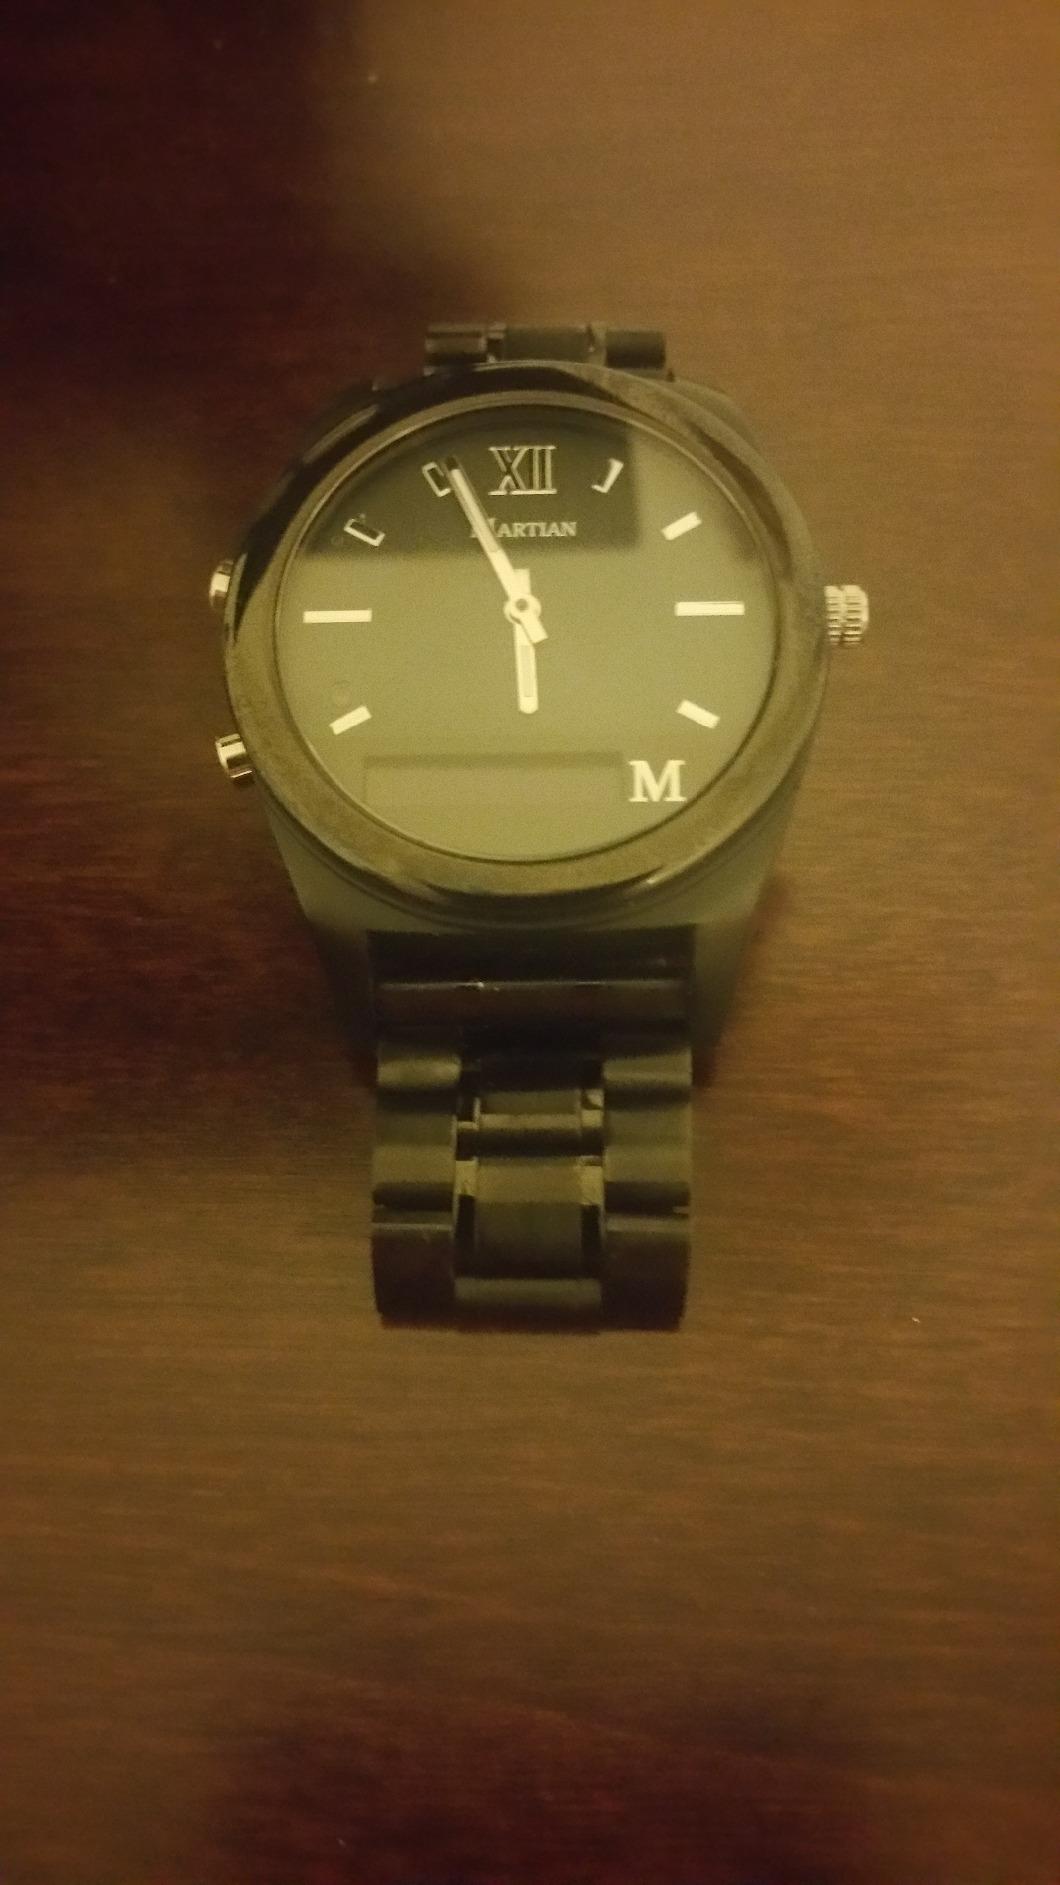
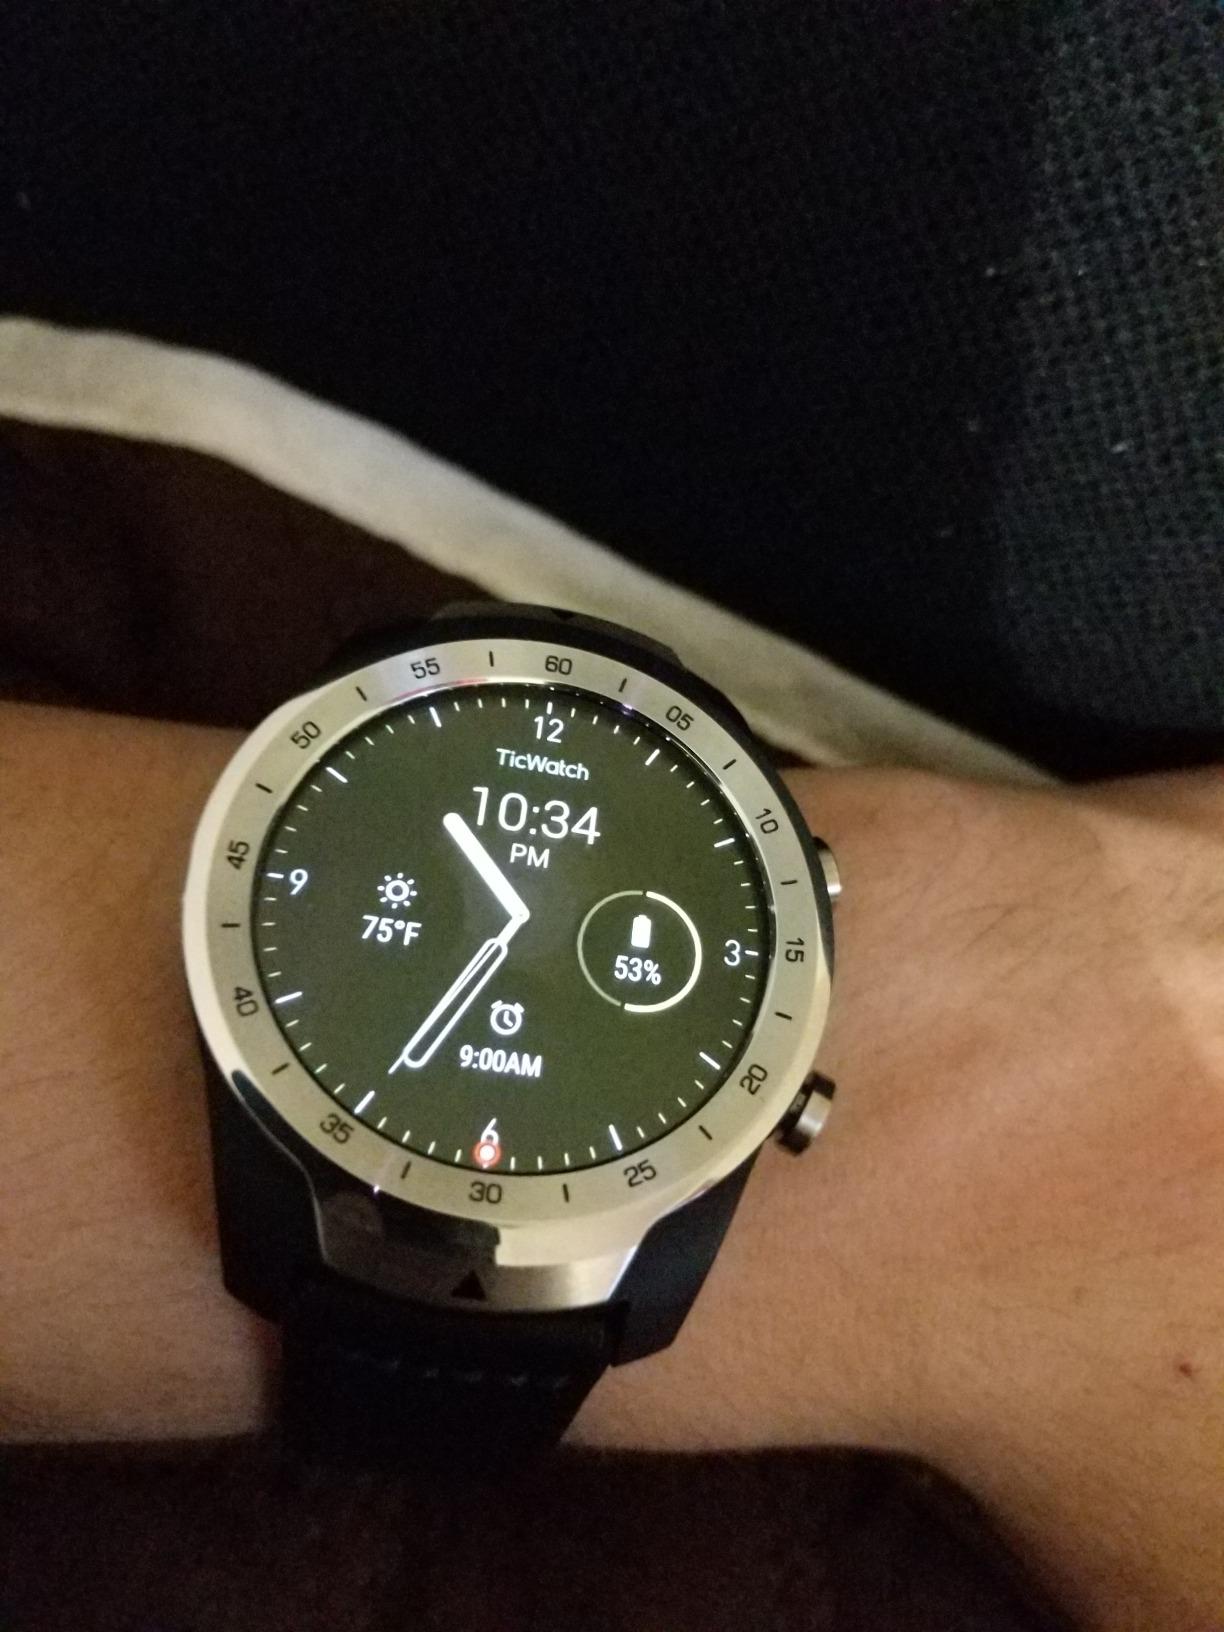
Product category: smartwatch
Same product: no